Sector collapse

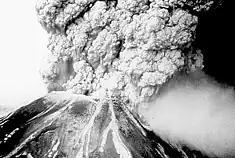

A sector collapse or lateral collapse is the structural failure and subsequent collapse of a minimum volume of of a volcano. Unlike smaller flank collapses, a sector collapse can involve the central volcanic pipe and historically this term had been restricted by some writers to such events in arc stratovolcanoes, but is now used for large events in any volcano. Sector collapses are one of the most hazardous volcanic events, often resulting in lateral blasts, landslides, and changes in volcanic eruptive behavior. Sector collapse can be caused by earthquakes, volcanic eruptions, gradual volcanic deformation, and other processes. Sector collapse events can occur on volcanoes at convergent and divergent plate boundaries. Sector collapses are generally very sudden; however, some attempts have been made to predict collapse events.